Ferdinand II of Naples

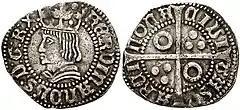
Coin of Ferdinand II.

A real betrayal was consumed against him: the cities began to give themselves spontaneously to the French and the captains and generals to plot behind him with the enemy, favoring his advance. Back in Naples from Capua, the young king was in a very bad mood, so much so that the dowager queen Joan induced him to feed after two days of fasting. He lamented that Fortune was against him and that he was losing the kingdom "without breaking a spear." When he was then told that the people were looting his stables, enraged, with a handful of men rushed to the place with the unhinged stocco and began to vehemently reproach the looters, wounding some and recovering a number of horses.